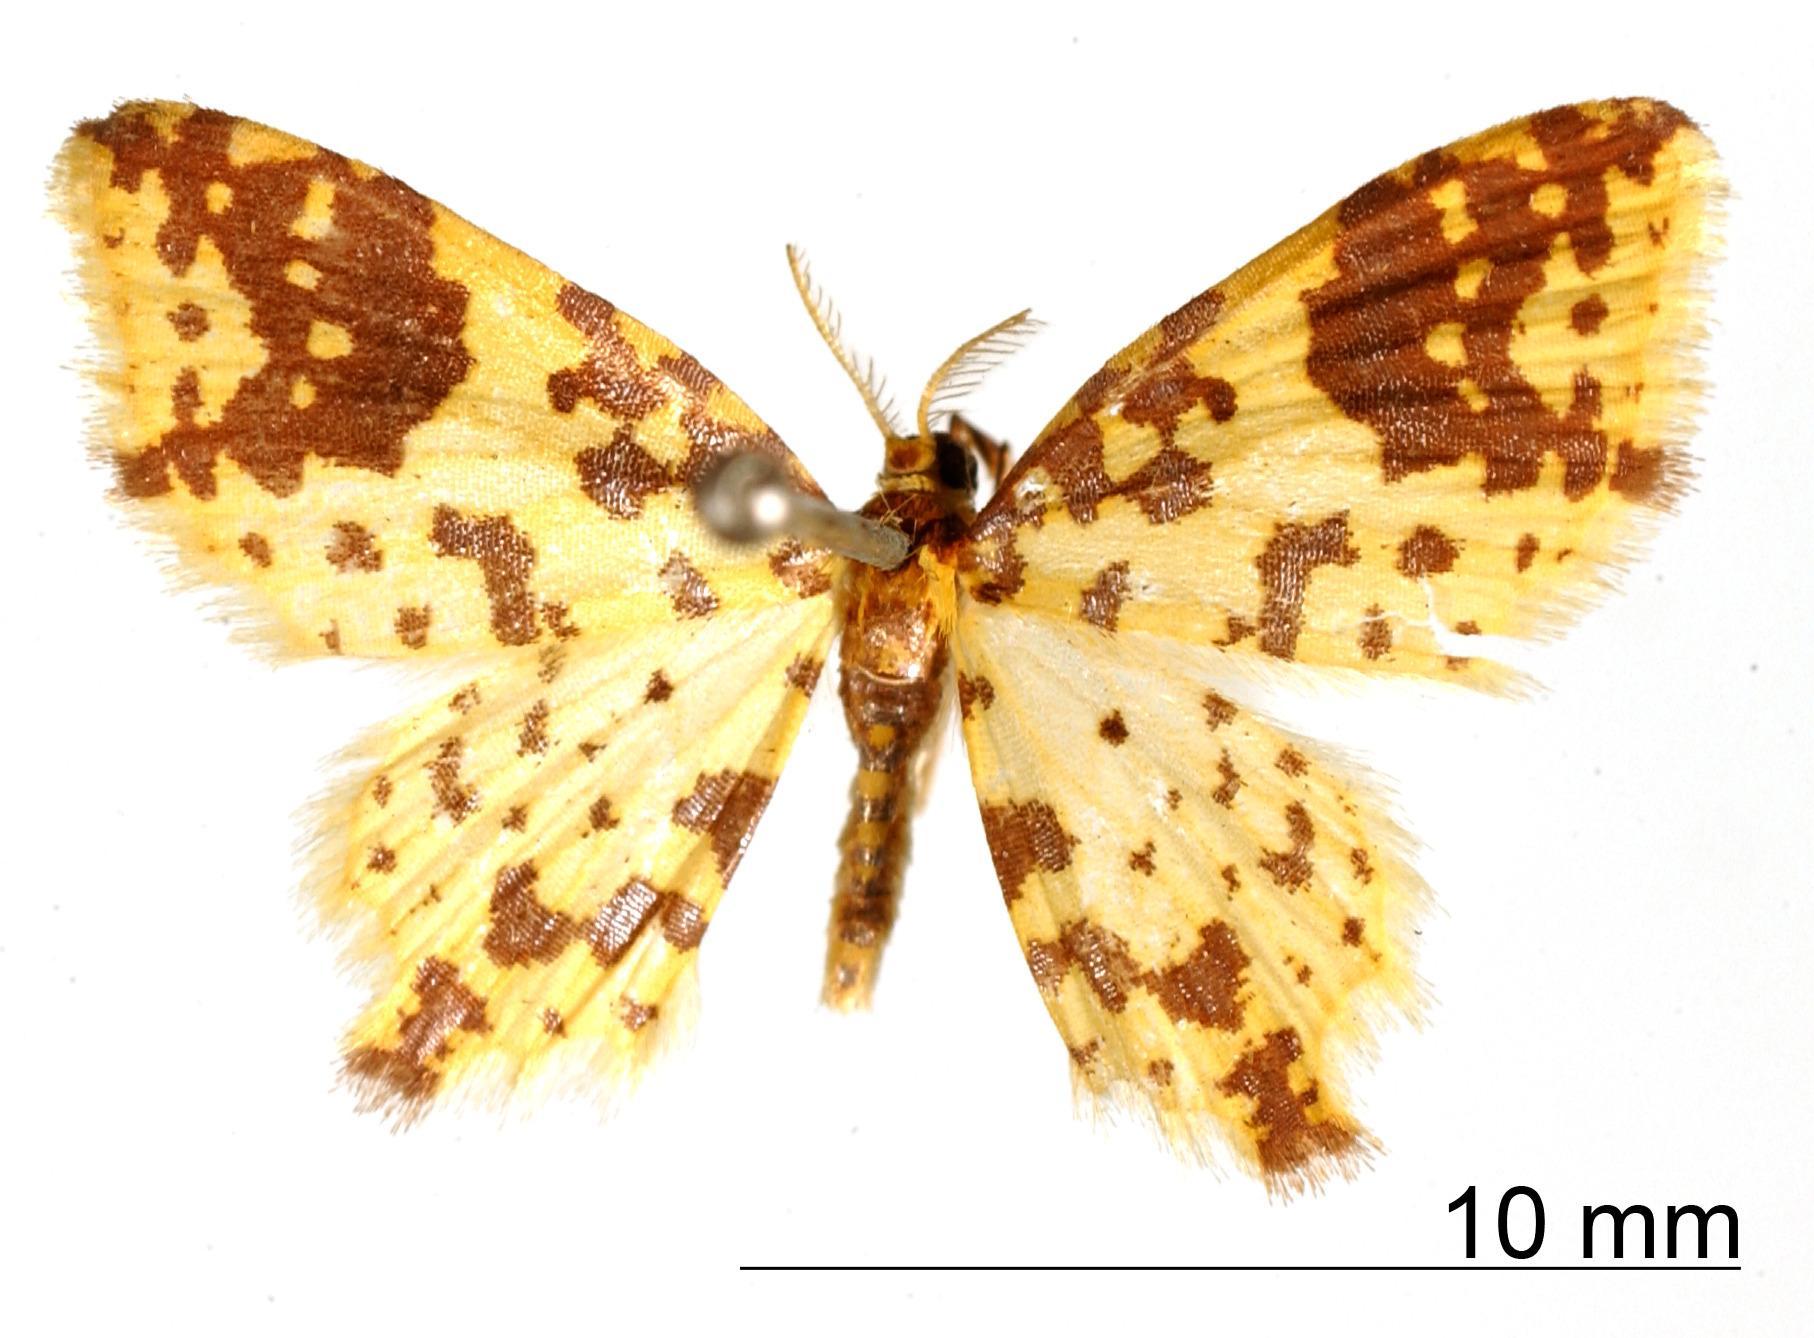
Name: Cambogia pseudobada
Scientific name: Cambogia pseudobada Dognin, 1918
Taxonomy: Animalia, Arthropoda, Insecta, Lepidoptera, Geometridae, Larentiinae
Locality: Environs de Loja, Ecuador